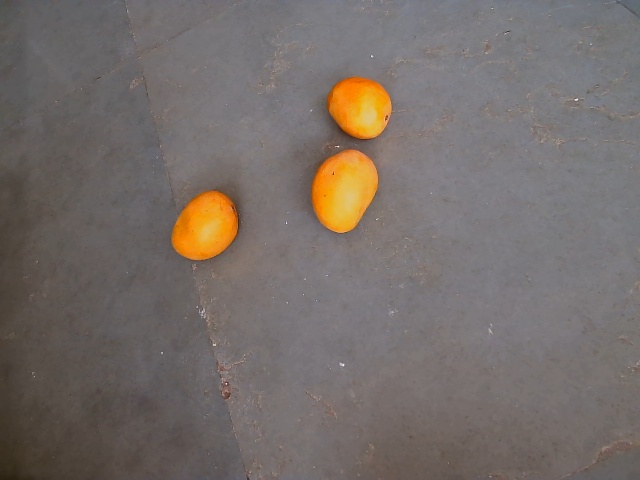
Label: Ripe_Mango